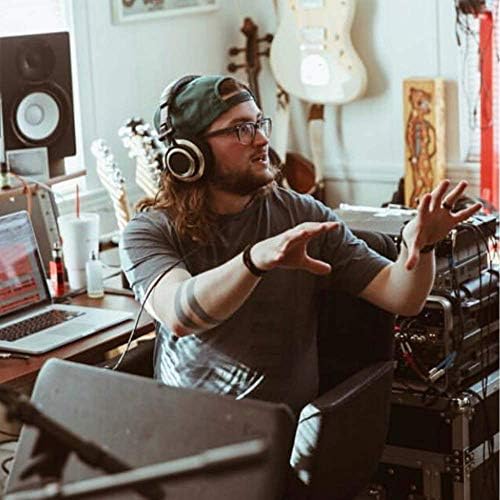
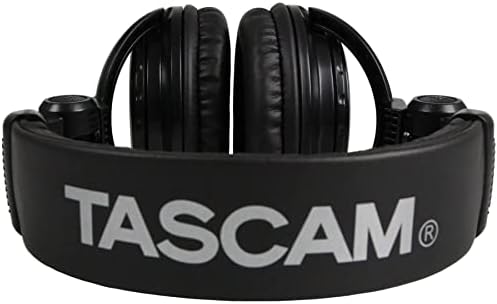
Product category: headphones
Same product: no